Australian and New Zealand Army Corps

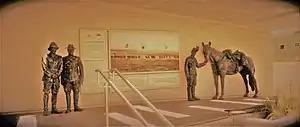
The Be'er Sheva Anzac Memorial Centre, Israel

During the Vietnam War, two companies from the Royal New Zealand Infantry Regiment were integrated into Royal Australian Regiment battalions. These integrated battalions had the suffix (ANZAC) added to their name (for example, 4 RAR became the 4RAR/NZ (ANZAC) Battalion). An ANZAC battalion served as one of the infantry battalions of the 1st Australian Task Force (1 ATF) from early March 1968 until its withdrawal in December 1971. Due to the rotation of forces, there were a total of five combined battalions of this period.